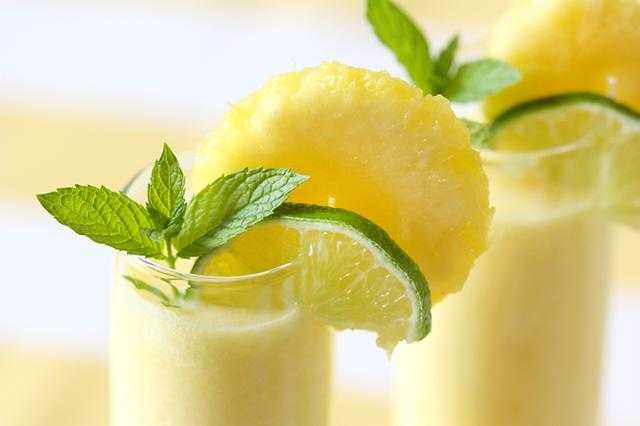
Label: Pineapple